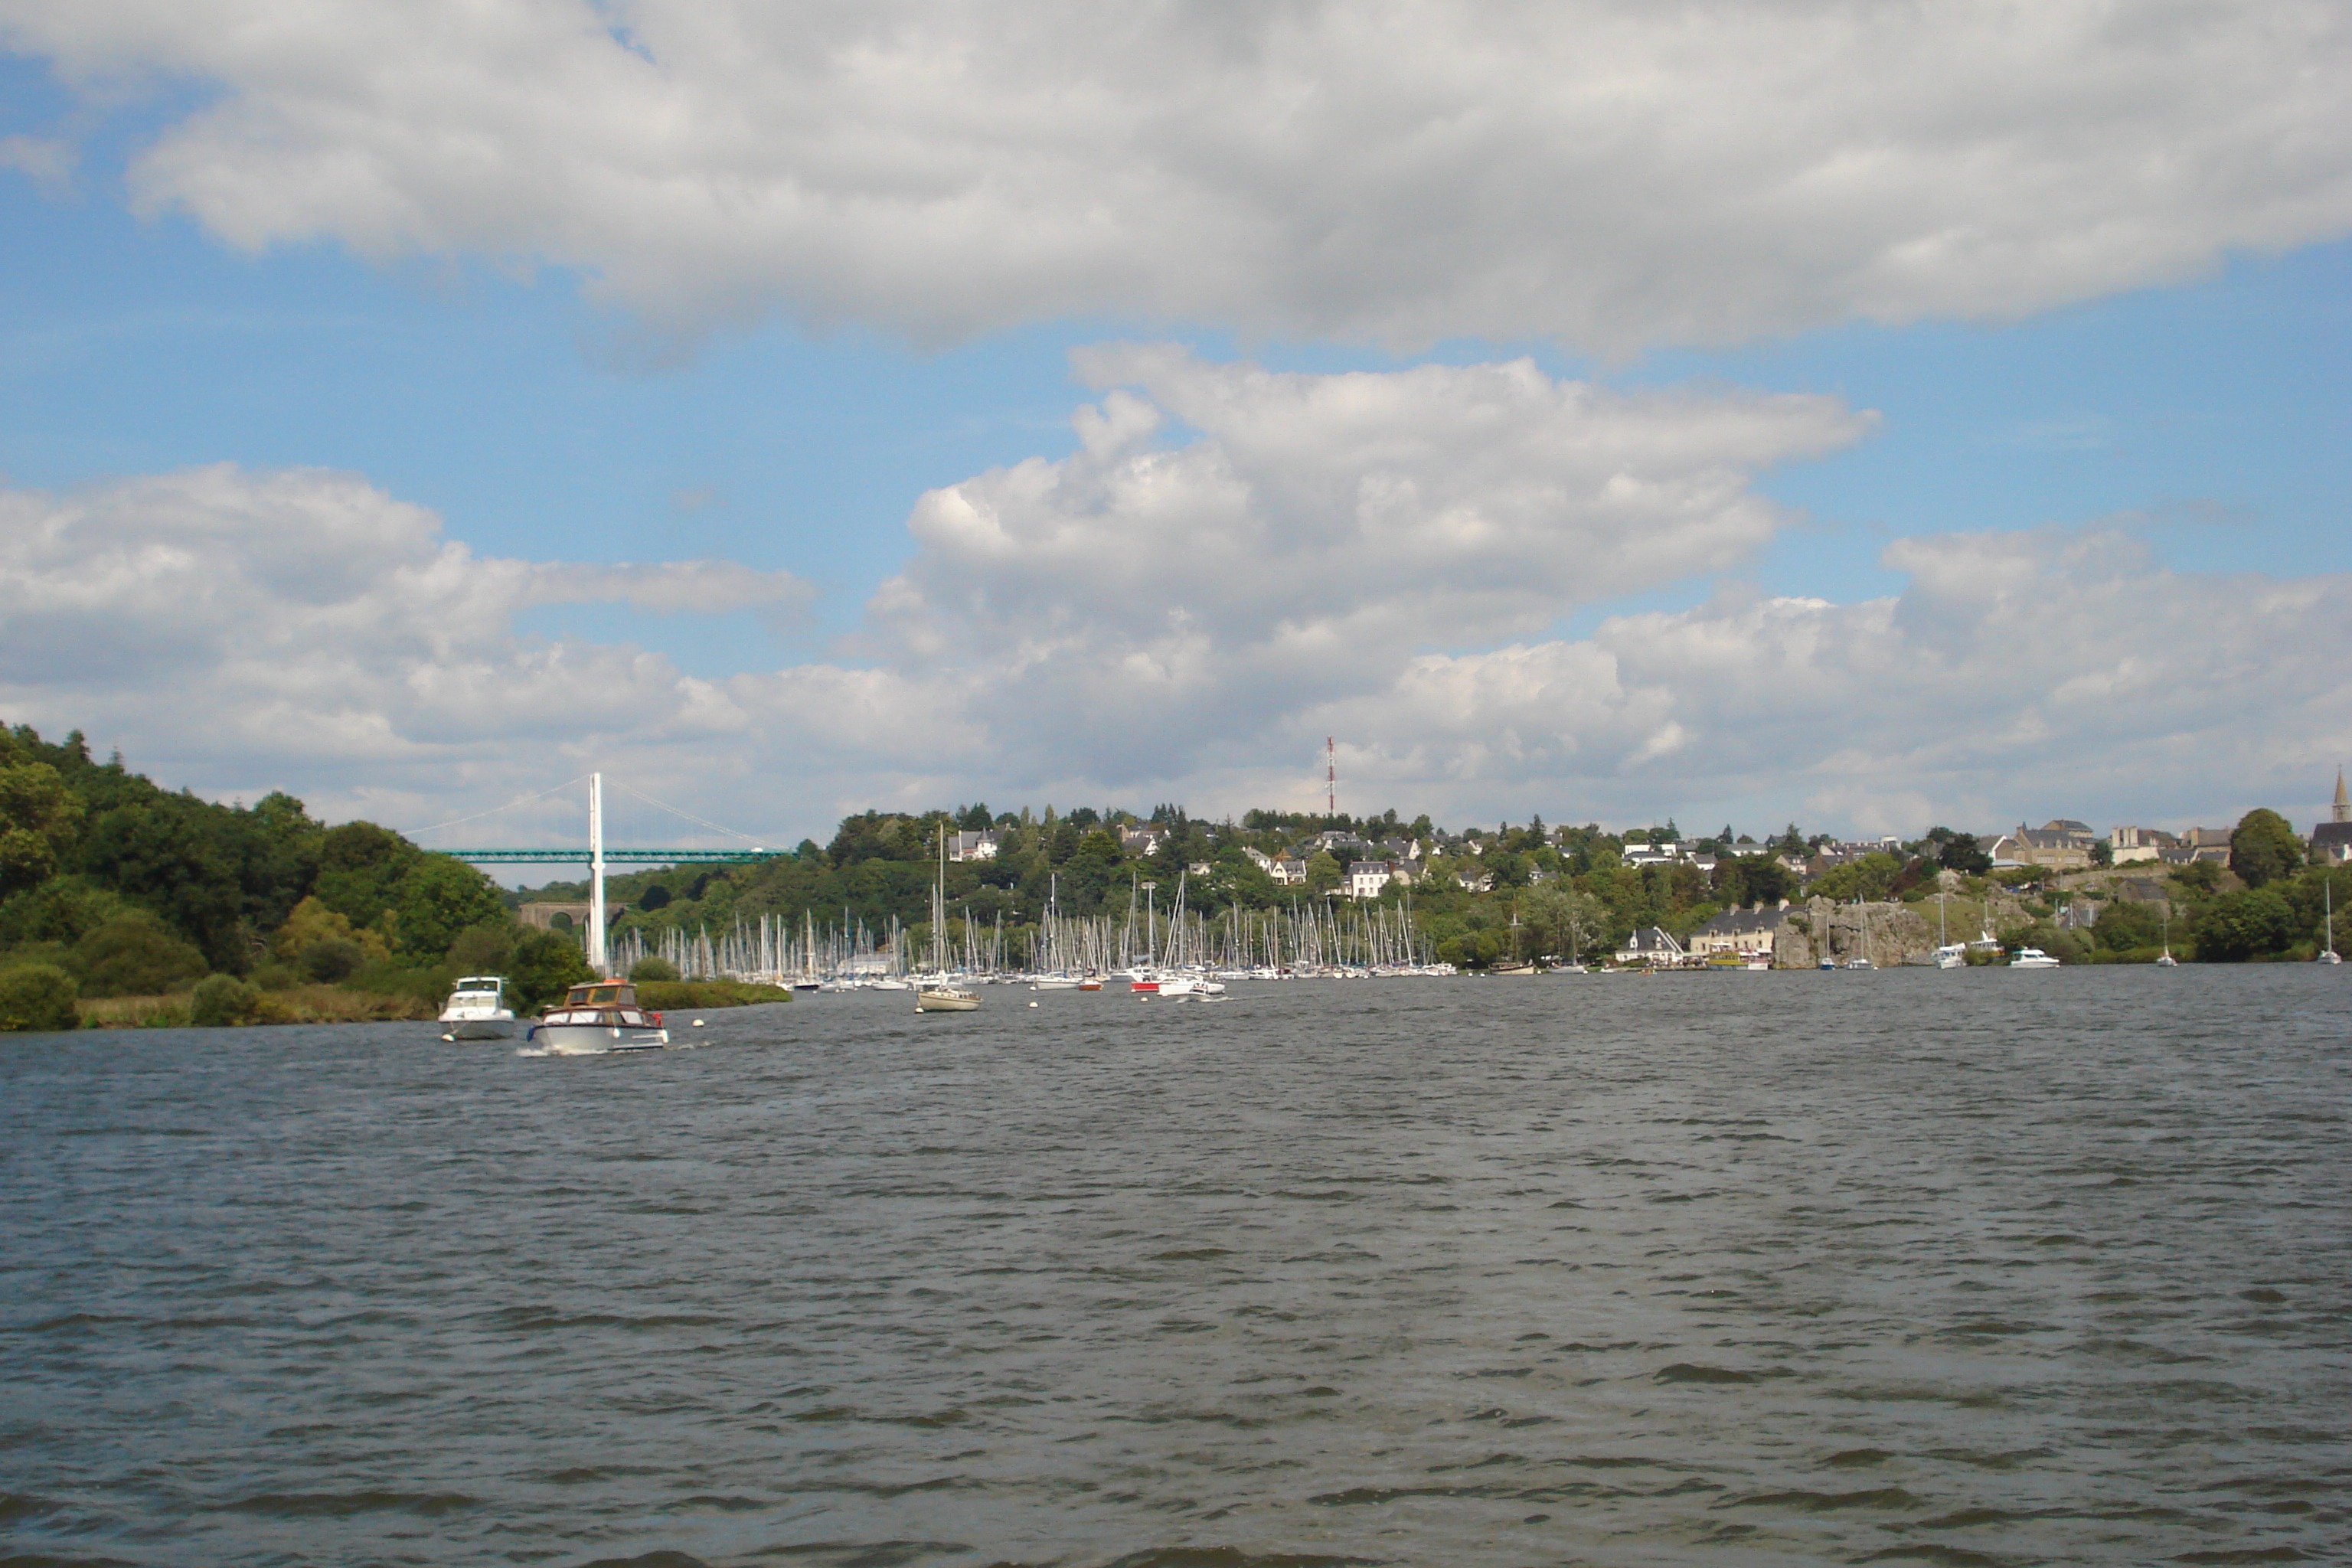
sea, coast, water, cloud, boat, shore, lake, france, vehicle, sailing, bay, harbor, marina, body of water, boating, brittany, arzal